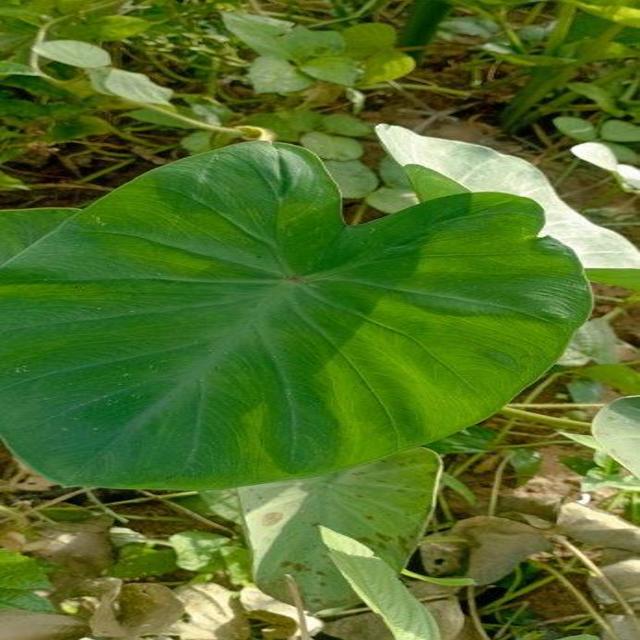
Label: Healthy